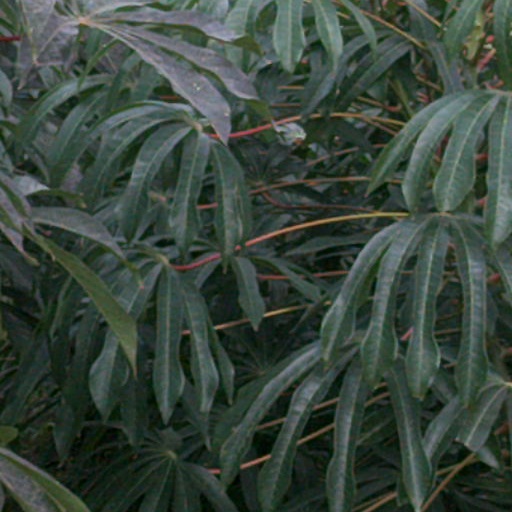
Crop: cassava